Gal On

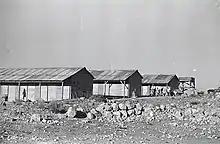
Gal On 1946

The core group, or "gar'in", that would eventually found the kibbutz was formed from members of the Hashomer Hatzair Zionist Youth Movement in Poland. The original nine founders of the kibbutz came to the land of Israel (Mandatory Palestine at the time) in 1939, originally settling in Ein HaMifratz near Haifa. Once their group grew to thirty, they transferred to Givat Michael northwest of Ness Ziona to train for settlement ("hakhshara"). The group worked to build roads as well as harvest fruit in the neighboring orchards in the developing area. Despite their efforts, the group's economic circumstances were dire. Just after the close of Yom Kippur between 5–6 October 1946, the group moved to their current location next to Kibbutz Gat in the Shephelah as one of the 11 points of settlement established in the area that night. The kibbutz was established with the help of funding from Keren Hayesod on land purchased by the Jewish National Fund.